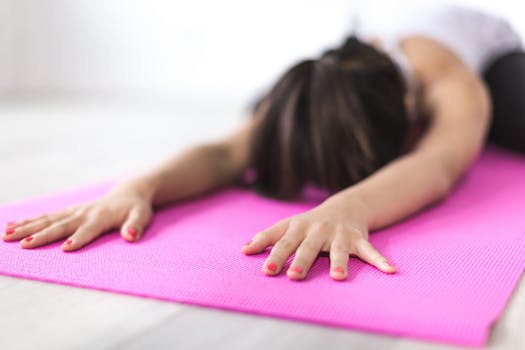
Label: No Watermark